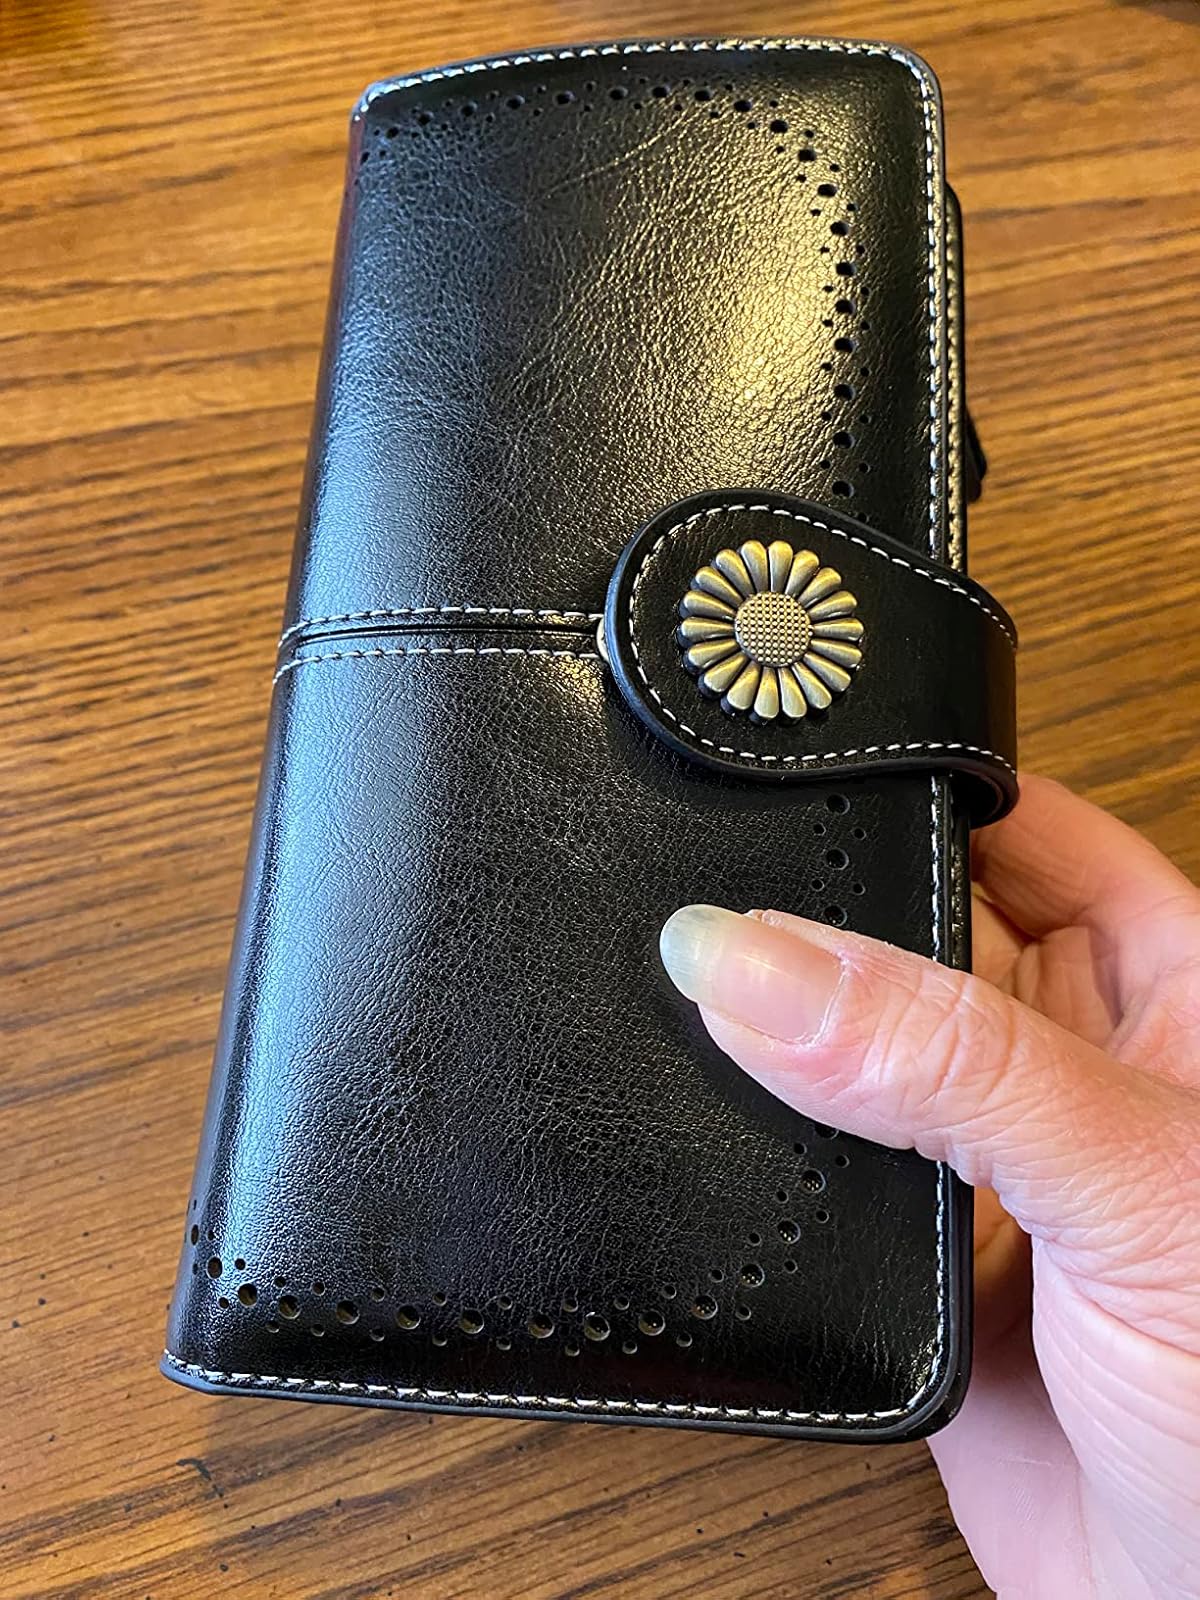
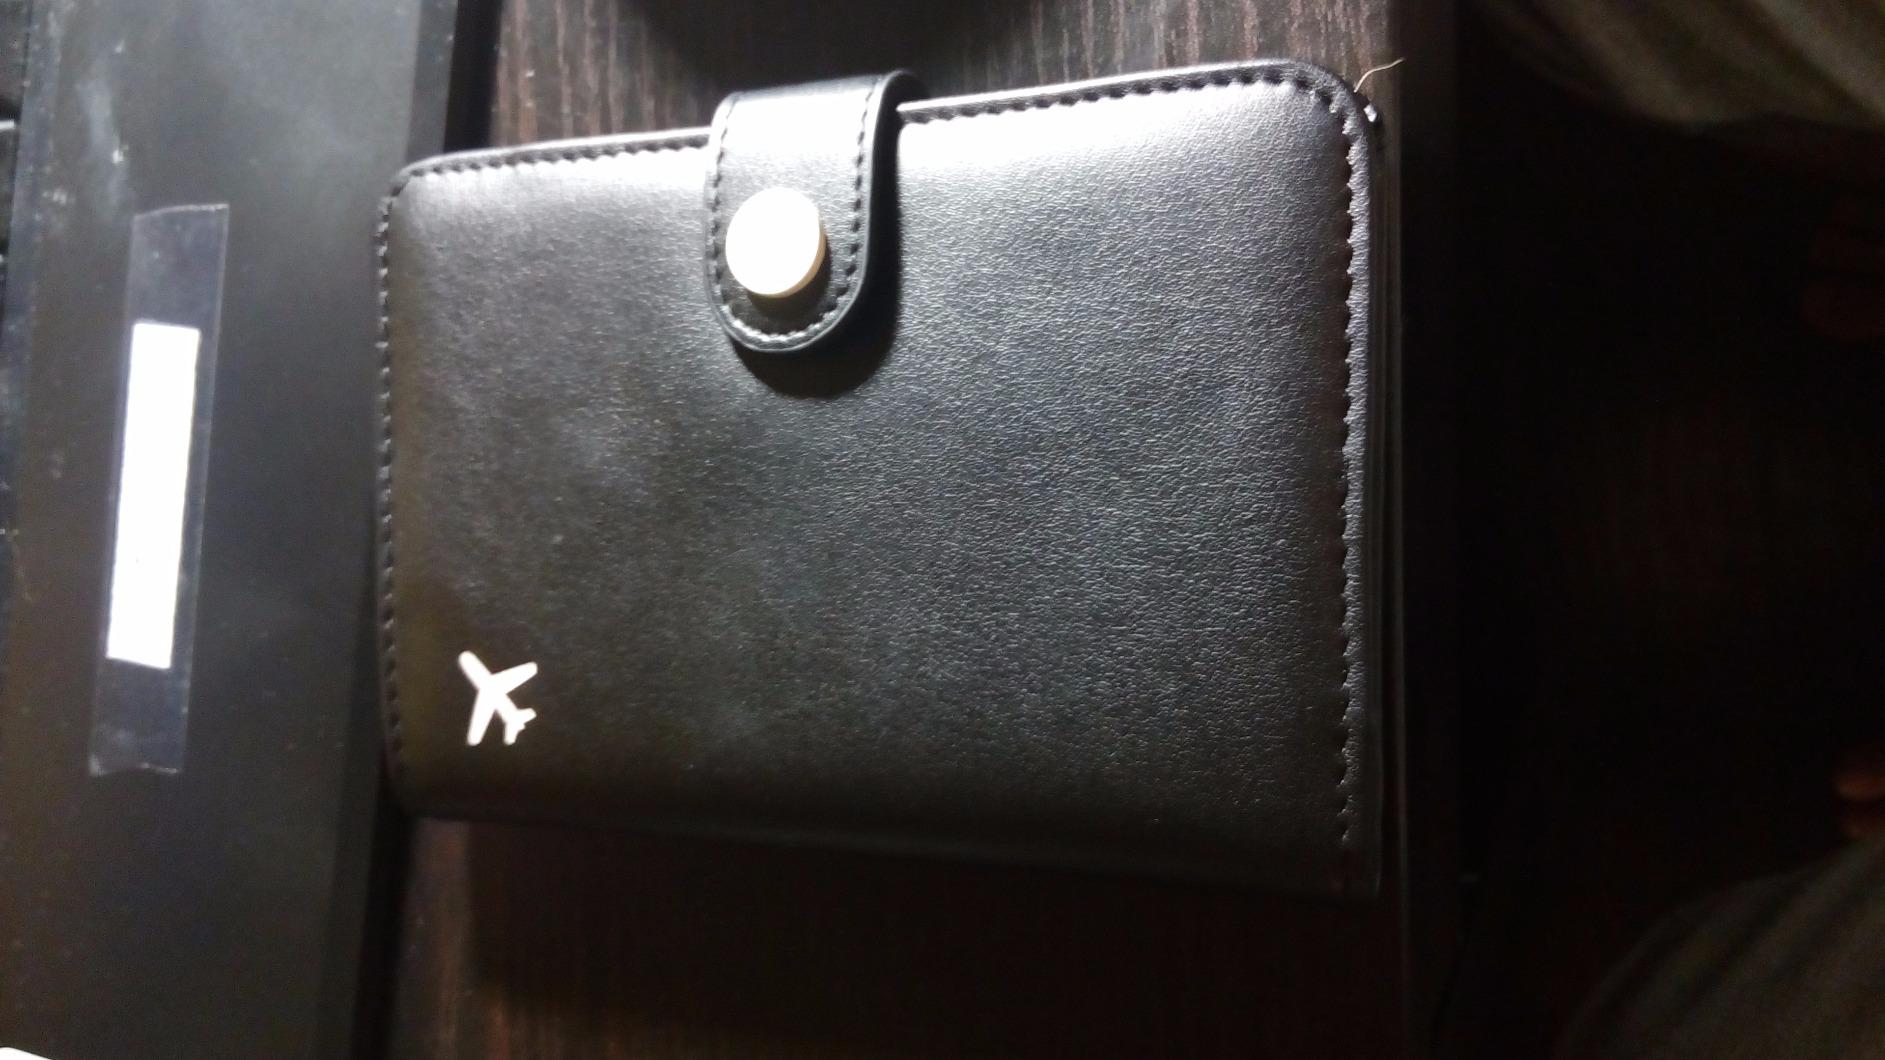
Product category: accessories_wallet
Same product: no